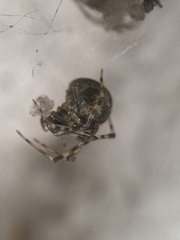
Species: Parasteatoda_tepidariorum